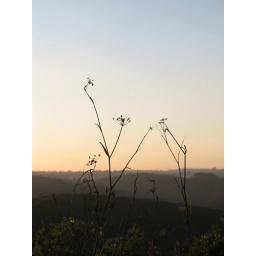
The drive home was followed by a nice glass of local wine...